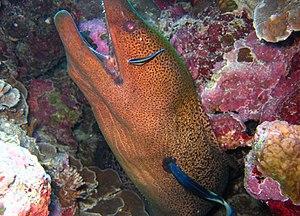
Murène liséré jaune est une espèce de poissons de la famille des murènes.